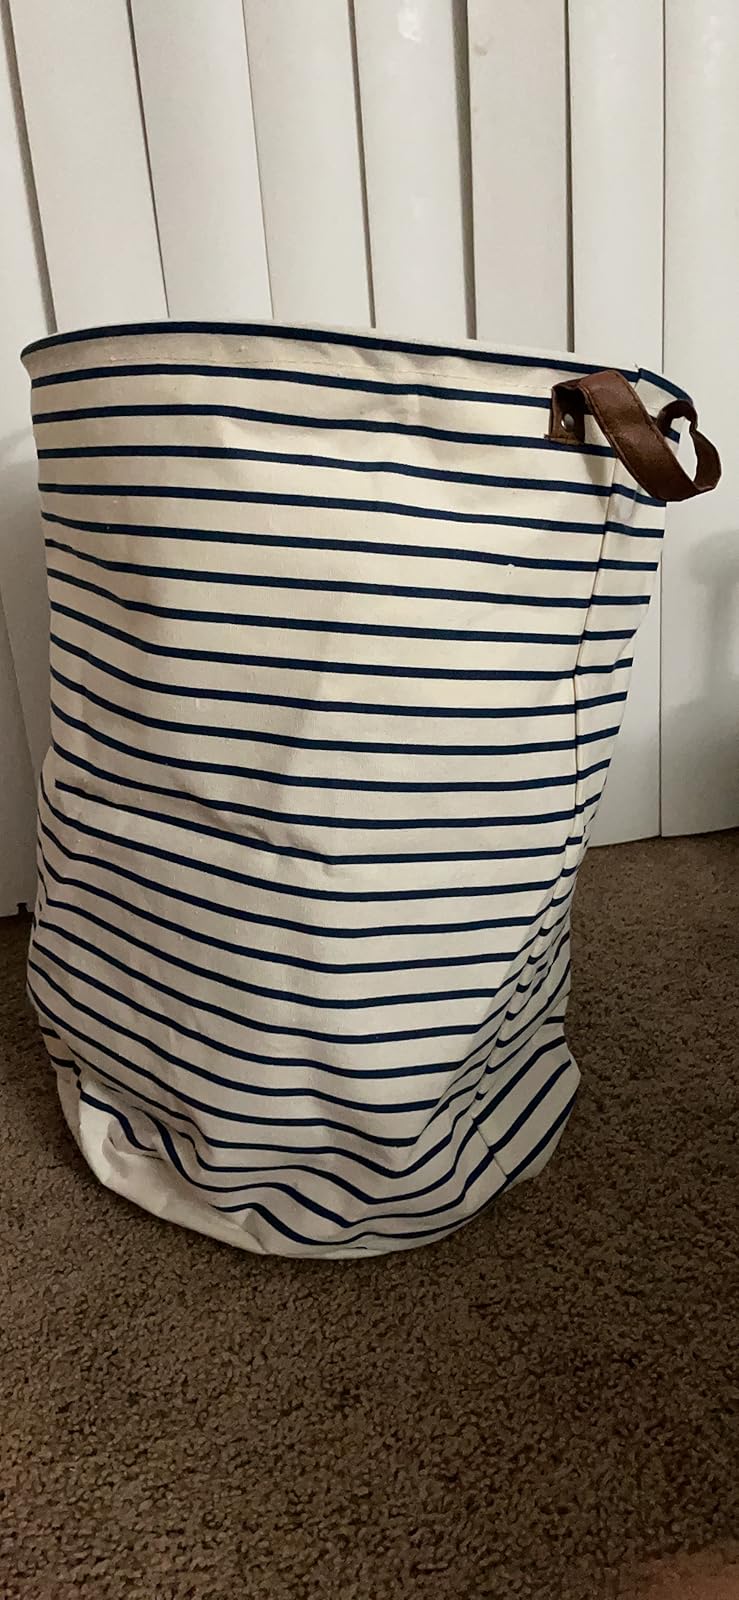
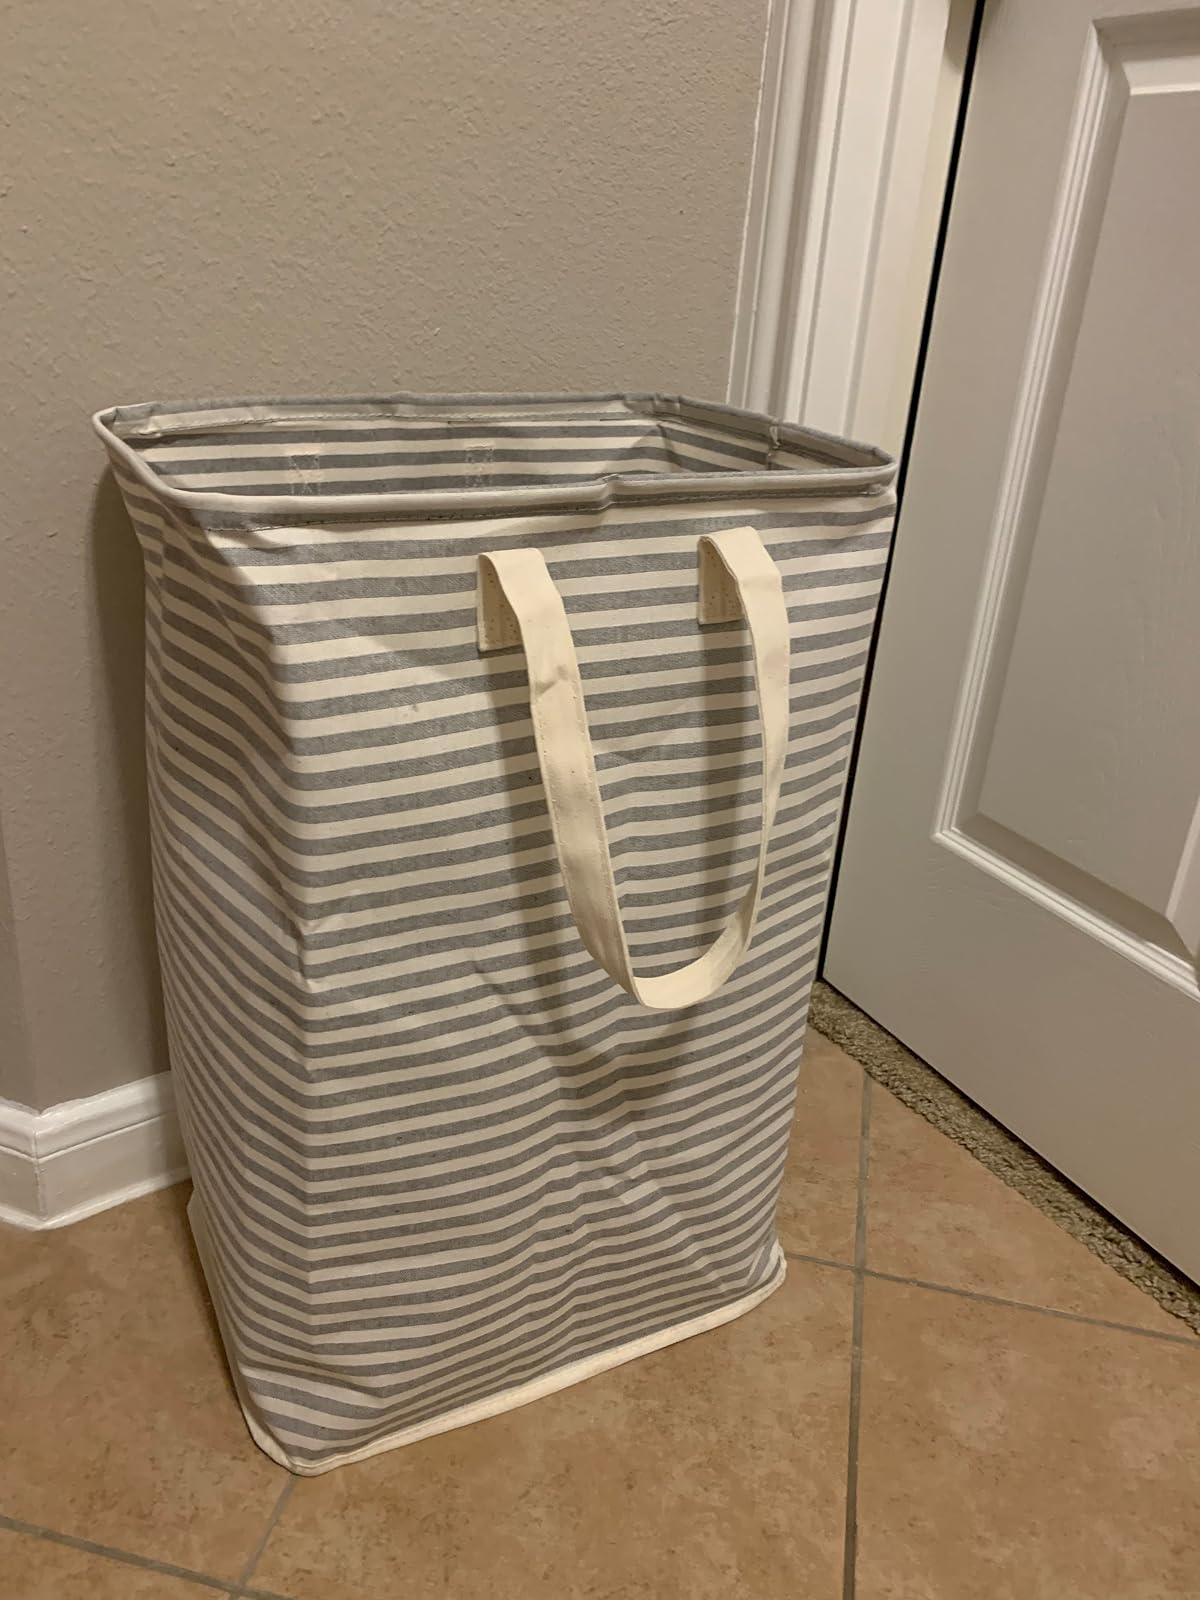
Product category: items_hamper
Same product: no